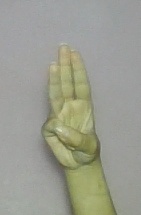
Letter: thaa